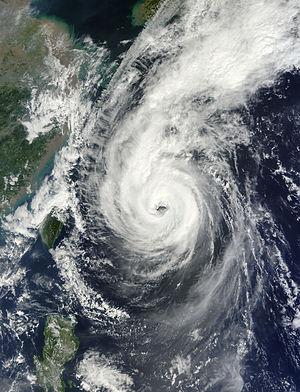
La saison cyclonique 2013 n'a pas de date spécifique de début ou de fin selon la définition de l'Organisation météorologique mondiale. Cependant, les cyclones tropicaux dans ce bassin montrent un double pic d'activité en mai et en novembre. Les vents dans le Pacifique ne sont pas enregistrés sur une minute mais sur dix minutes.